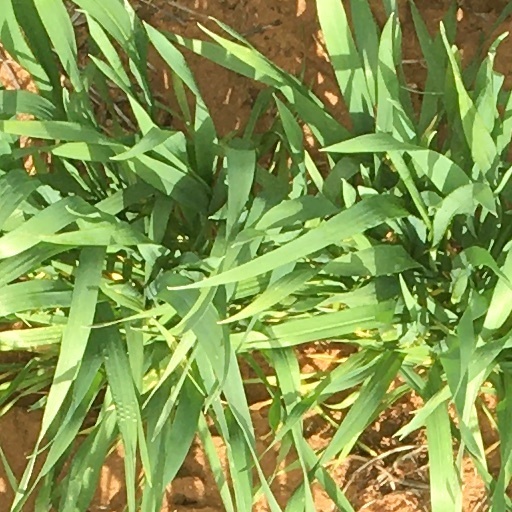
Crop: wheat